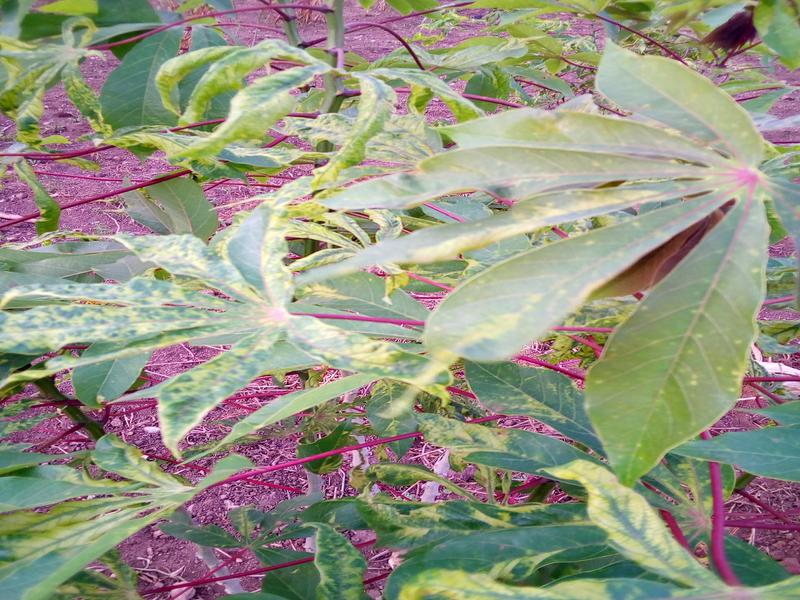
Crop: cassava
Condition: mosaic_disease